Xie Zhenhua (politician)

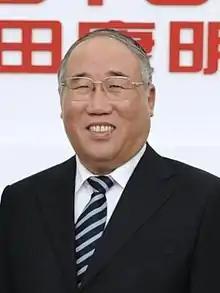
Xie in 2014

Xie Zhenhua (born November 1949) is a Chinese politician who served as vice-chairman of China's top economic development body, the National Development and Reform Commission as well as serving as China's special climate envoy.